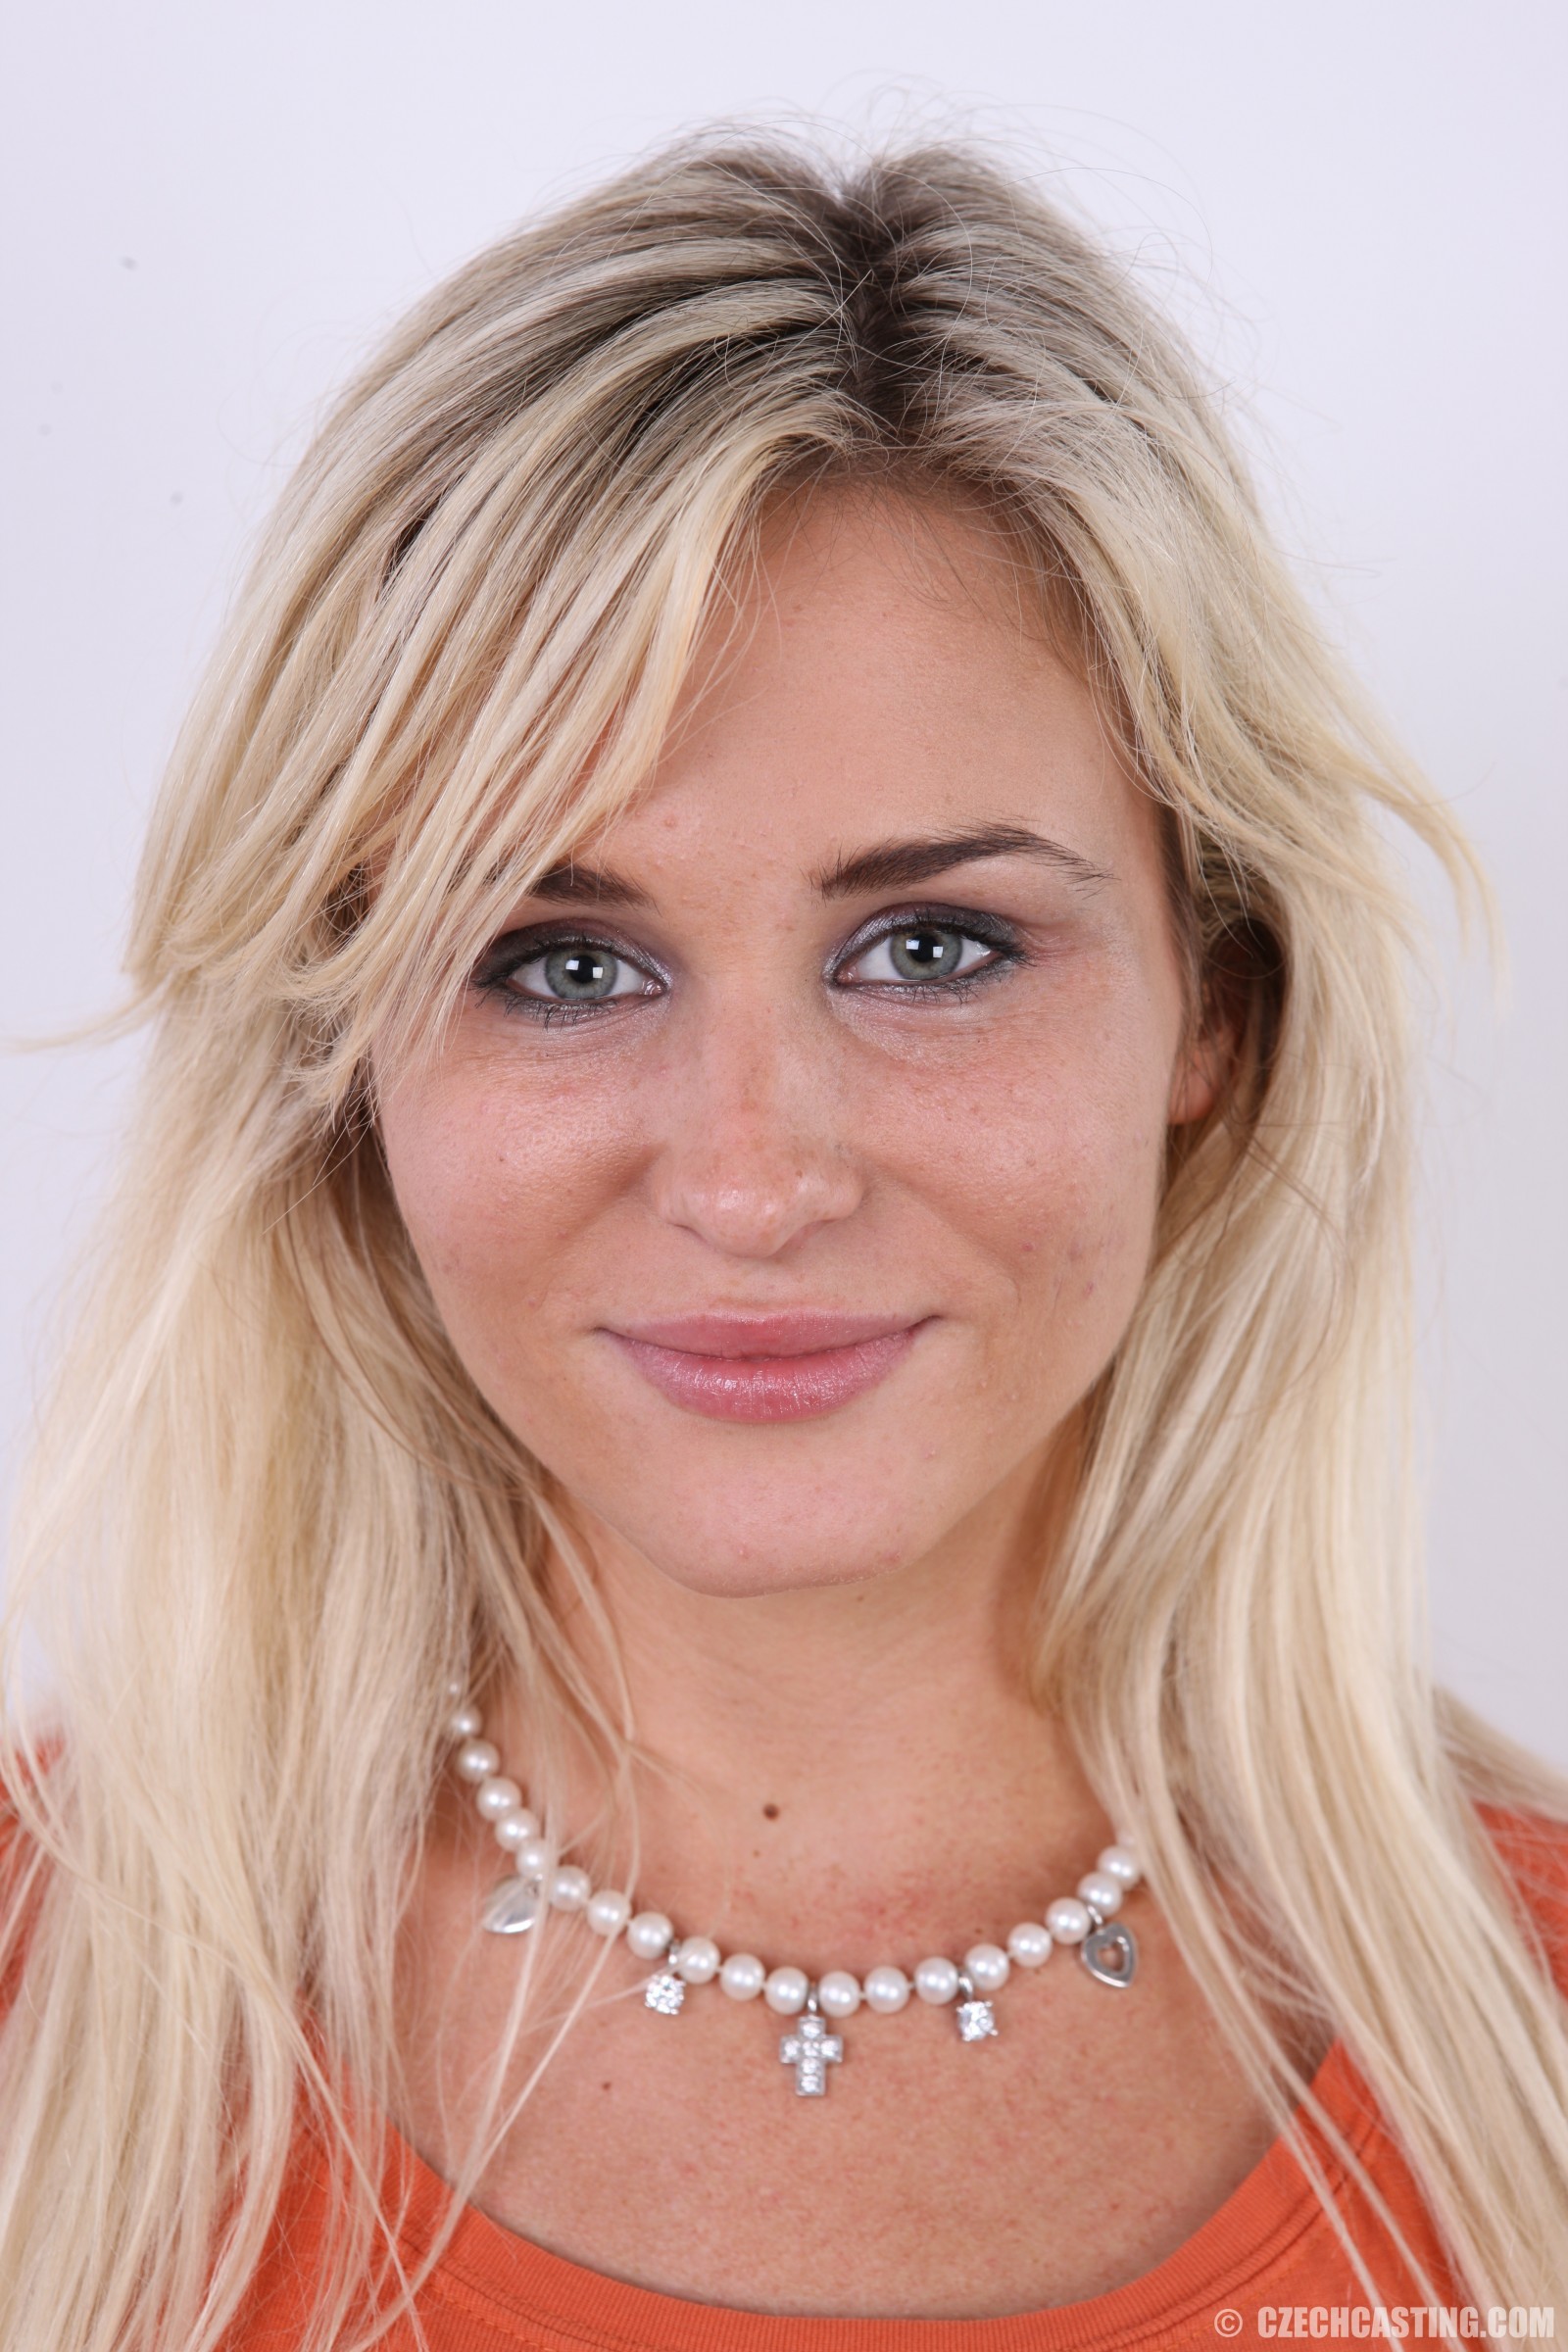
Label: Colored